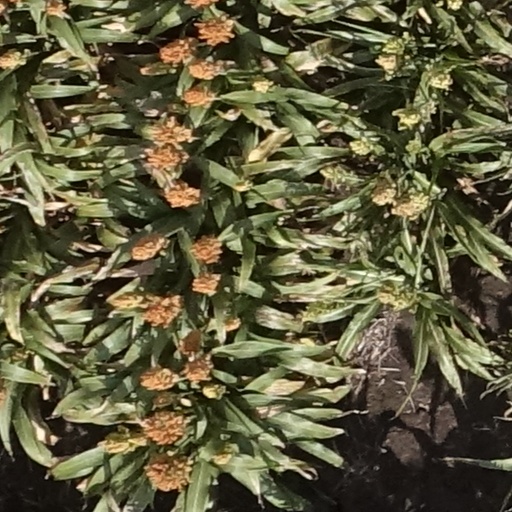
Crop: sorghum